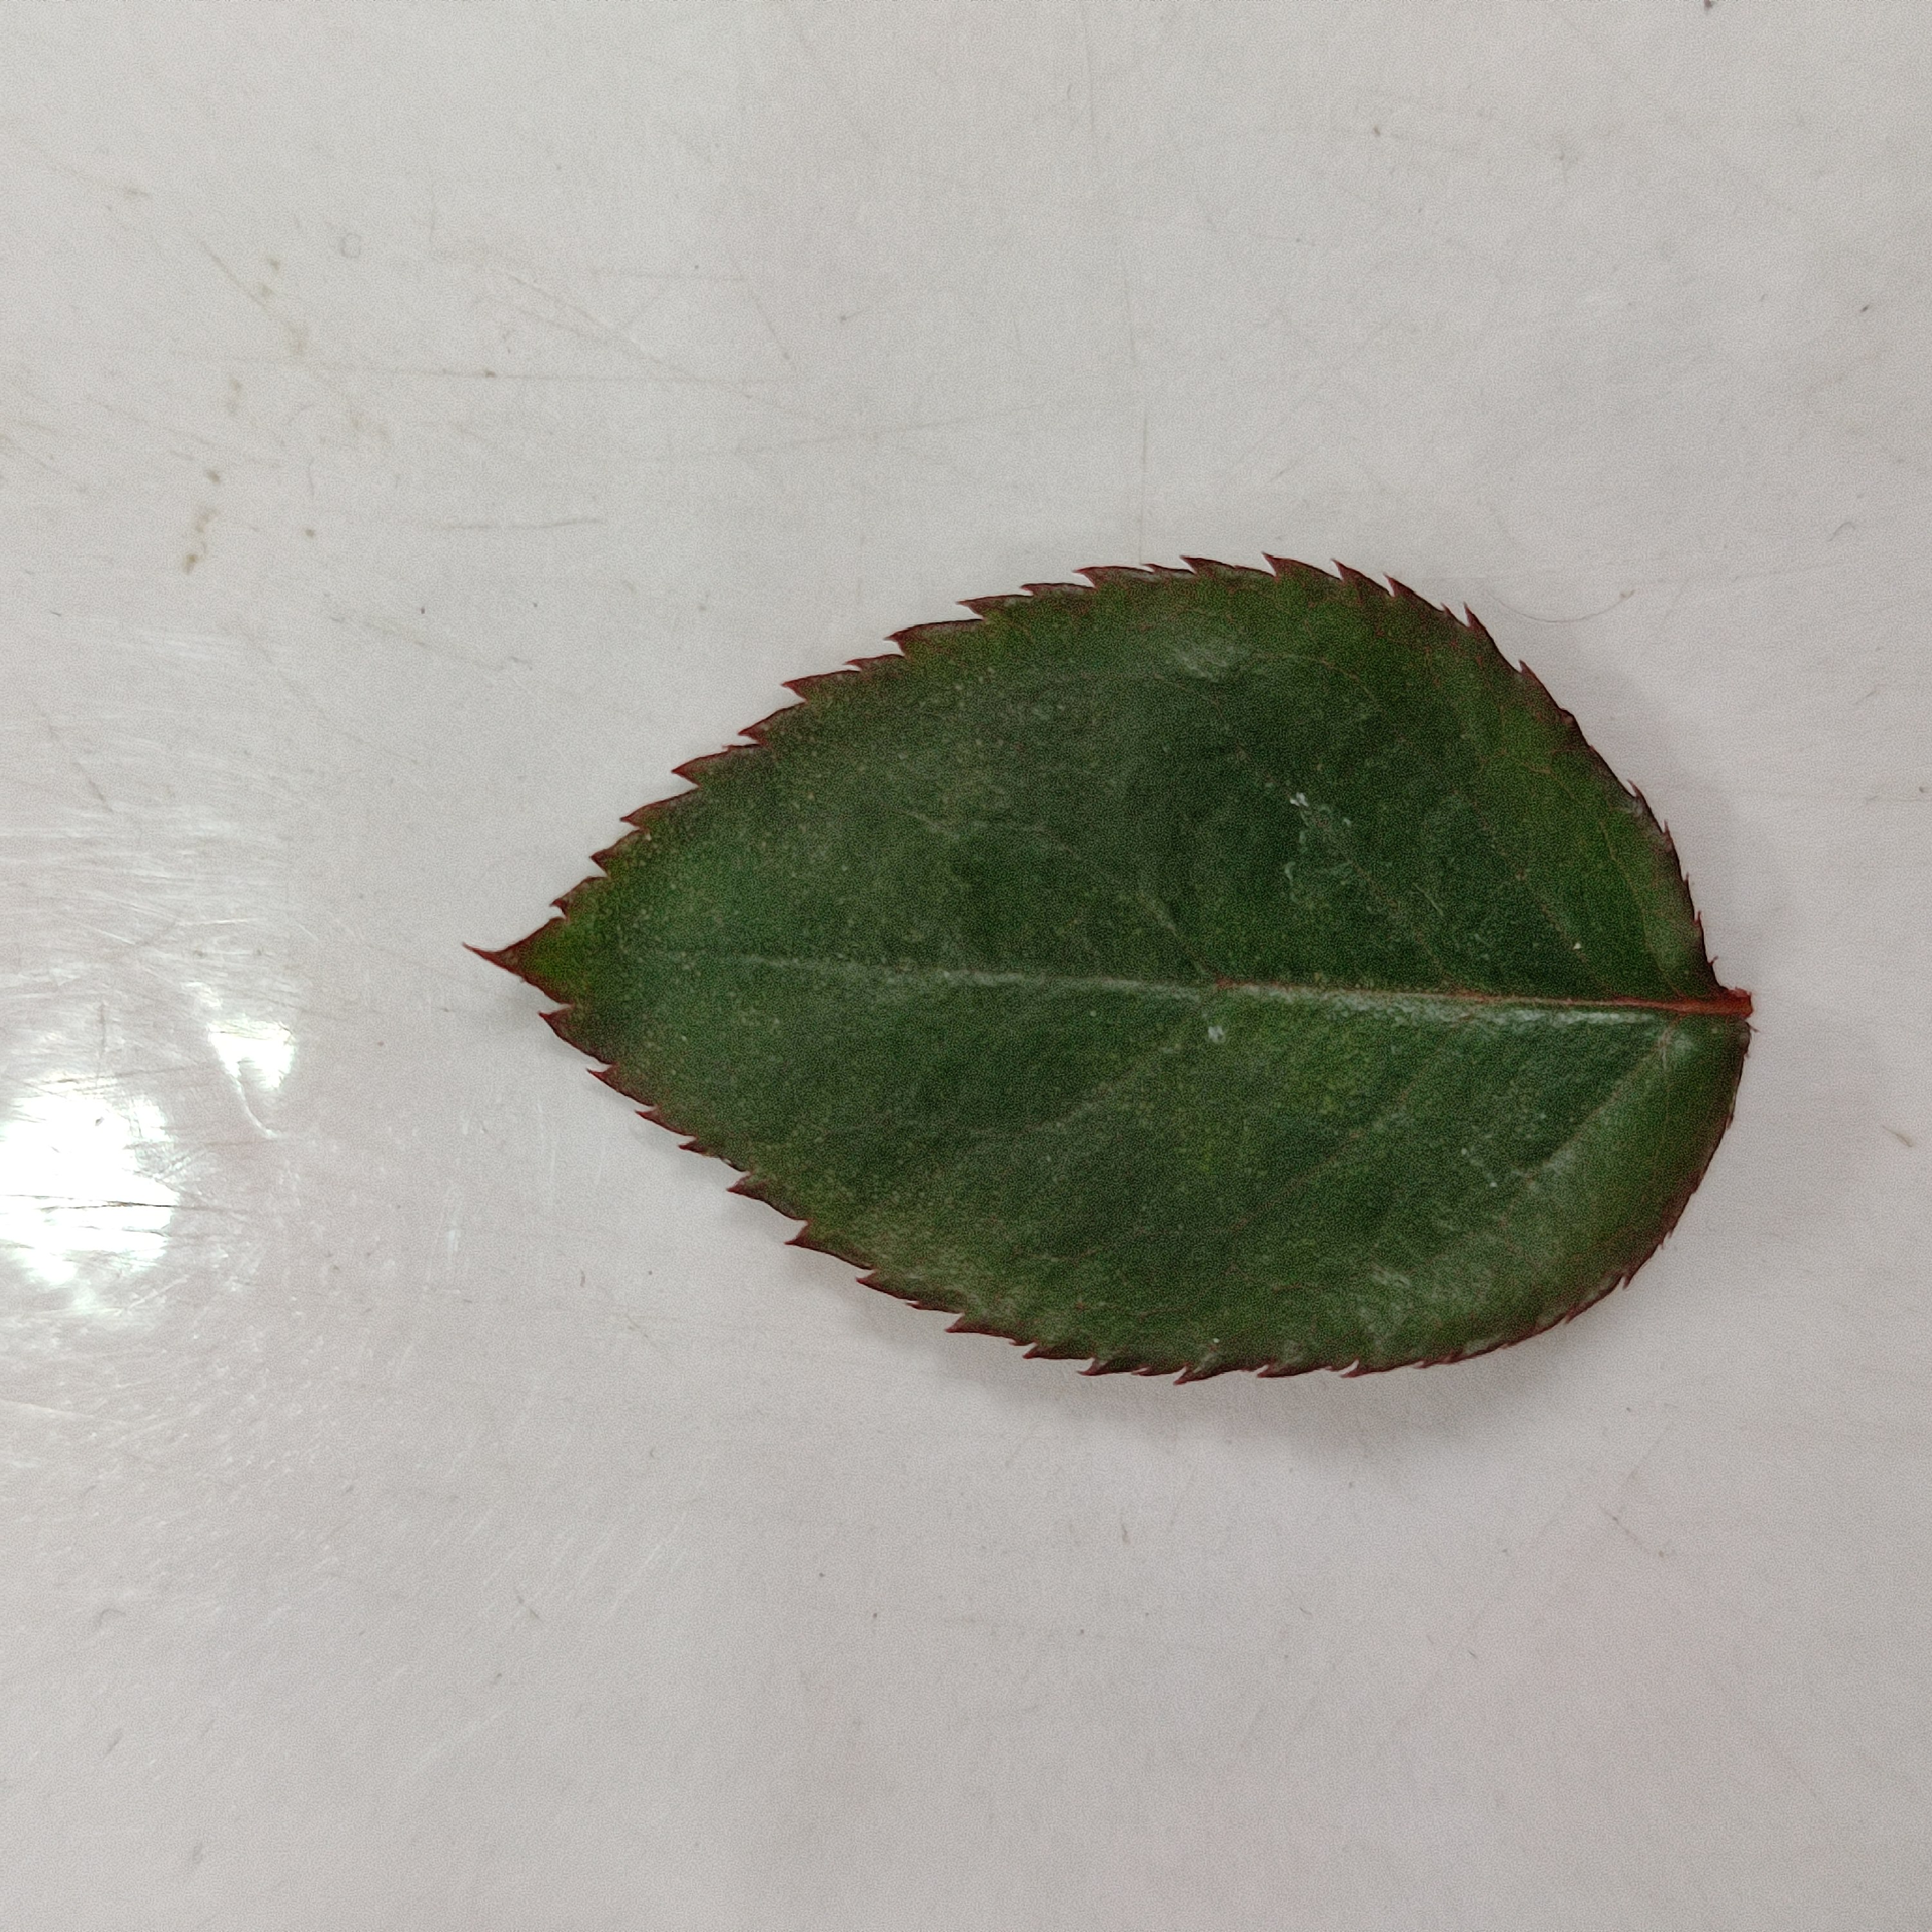
Label: Healthy Leaf